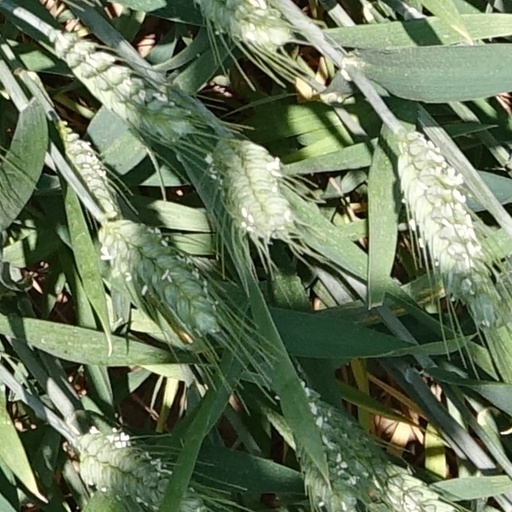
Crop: wheat